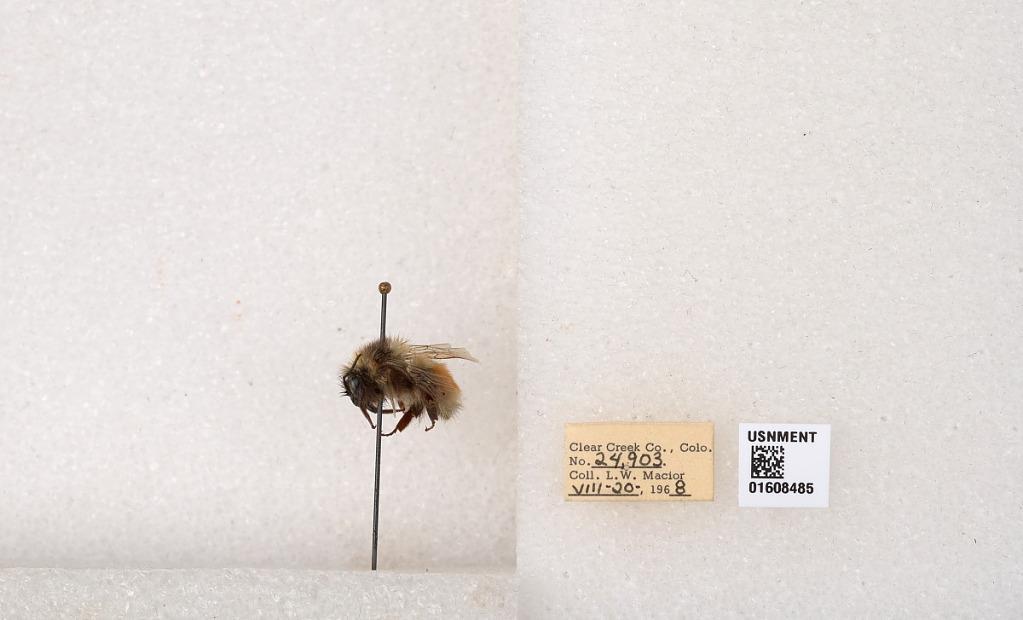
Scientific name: Bombus (Pyrobombus) sylvicola Kirby
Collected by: L. Macior
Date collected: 1968-8-20
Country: United States
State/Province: Colorado
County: Clear Creek
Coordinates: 39.6891, -105.644